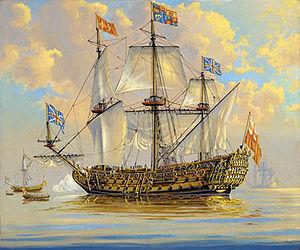
Le HMS Royal Charles, Naseby avant son renommage le 23 mai 1660, est un vaisseau de ligne de 80 canons lancé en 1655 et en service dans l'ancêtre de la Royal Navy jusqu'à sa capture par l'ancêtre de la marine royale néerlandaise le 12 juin 1667, laquelle démantèlera le navire en 1673.